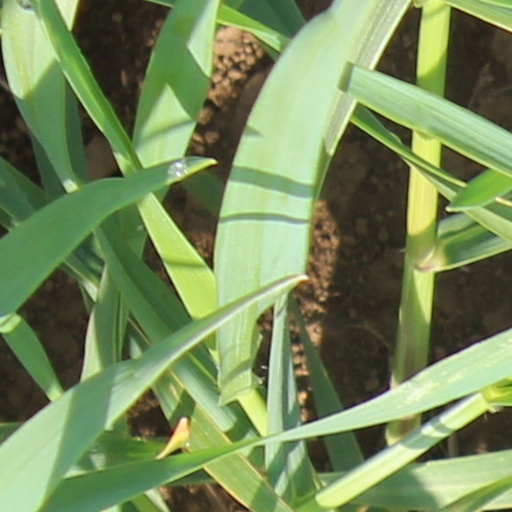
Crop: wheat